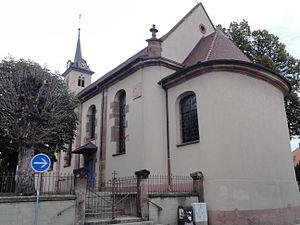
Cet article recense une partie des monuments historiques du Bas-Rhin, en France.
Schiltigheim [ ʃiltigaɪm] est une commune française située dans le département du Bas-Rhin, en région Grand Est.